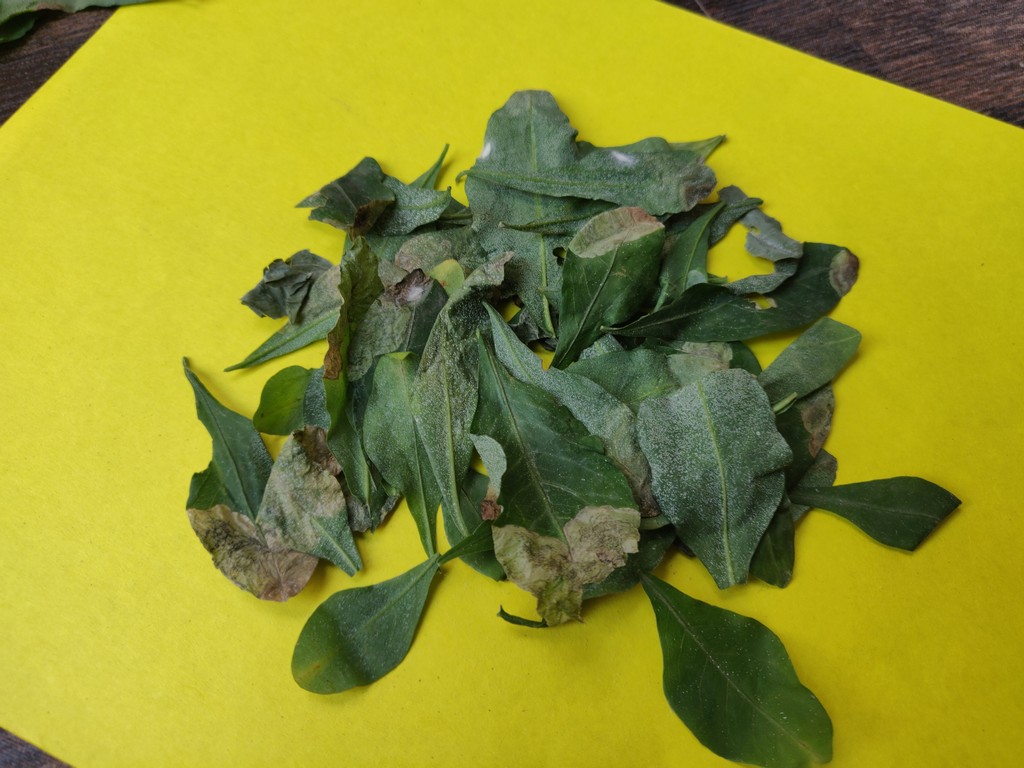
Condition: Unhealthy
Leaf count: multiple
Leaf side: unknown